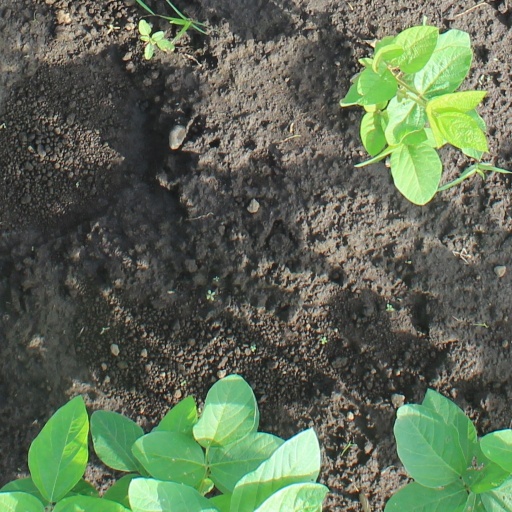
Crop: soybean